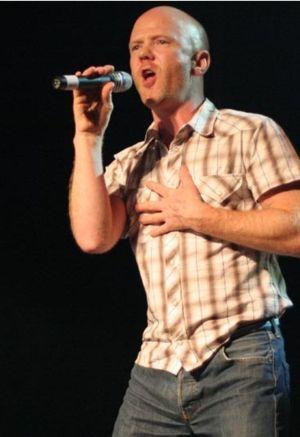
James William Somerville, dit Jimmy Somerville, est un auteur-compositeur-interprète écossais, né le 22 juin 1961 à Glasgow. Il est connu dans les années 1980 avec les groupes new wave Bronski Beat et The Communards avant d'entamer une carrière solo.